Answer in natural language. Consider the 3D positions of the objects in the scene and not just the 2D positions in the image. Is the centerpoint of  houseplant (highlighted by a red box) at a higher height than black colour television (highlighted by a blue box)? Choose between the following options: yes or no
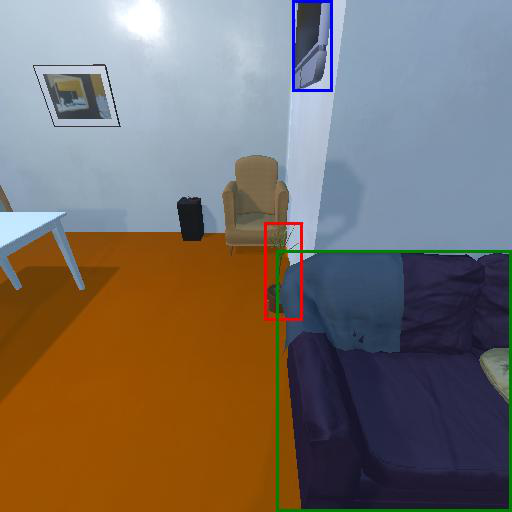
<answer>no</answer>